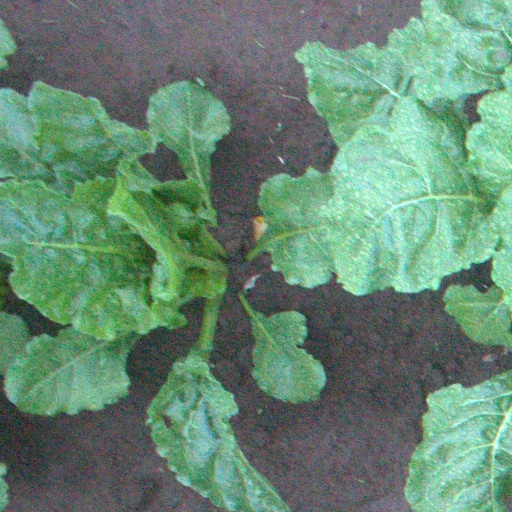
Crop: sugar beet